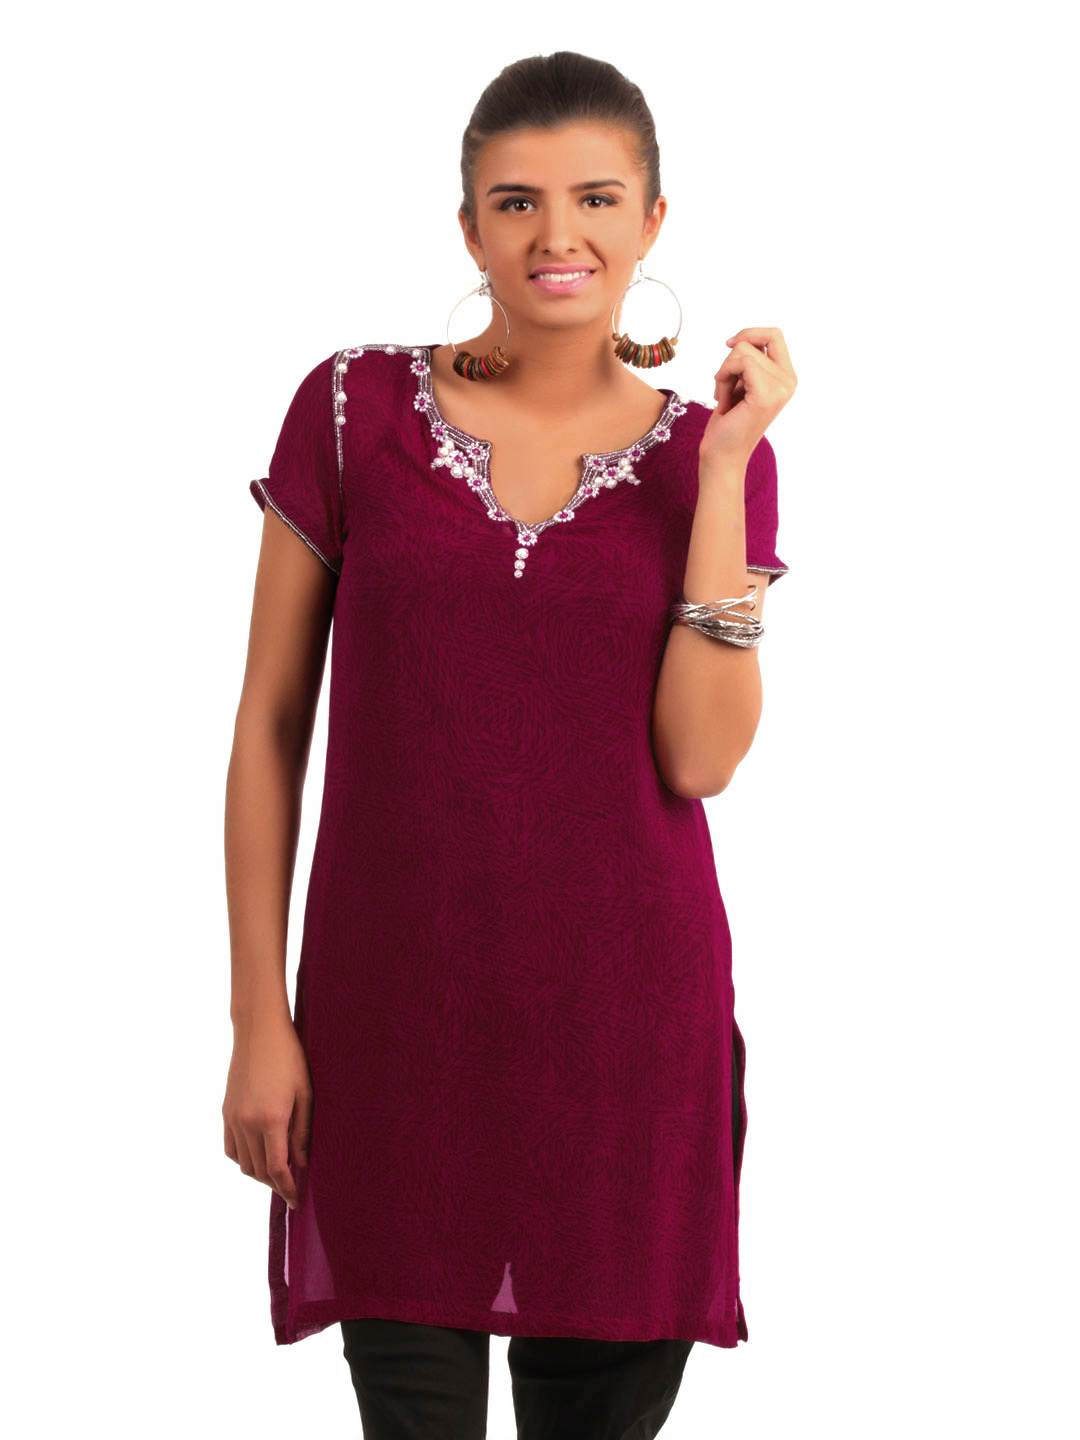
Satya Paul Women Red Kurti
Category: Apparel / Topwear / Kurtis
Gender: Women
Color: Red
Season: Fall 2013
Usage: Ethnic